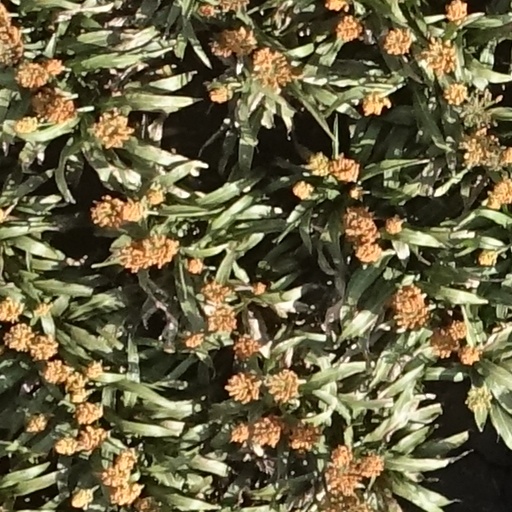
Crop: sorghum